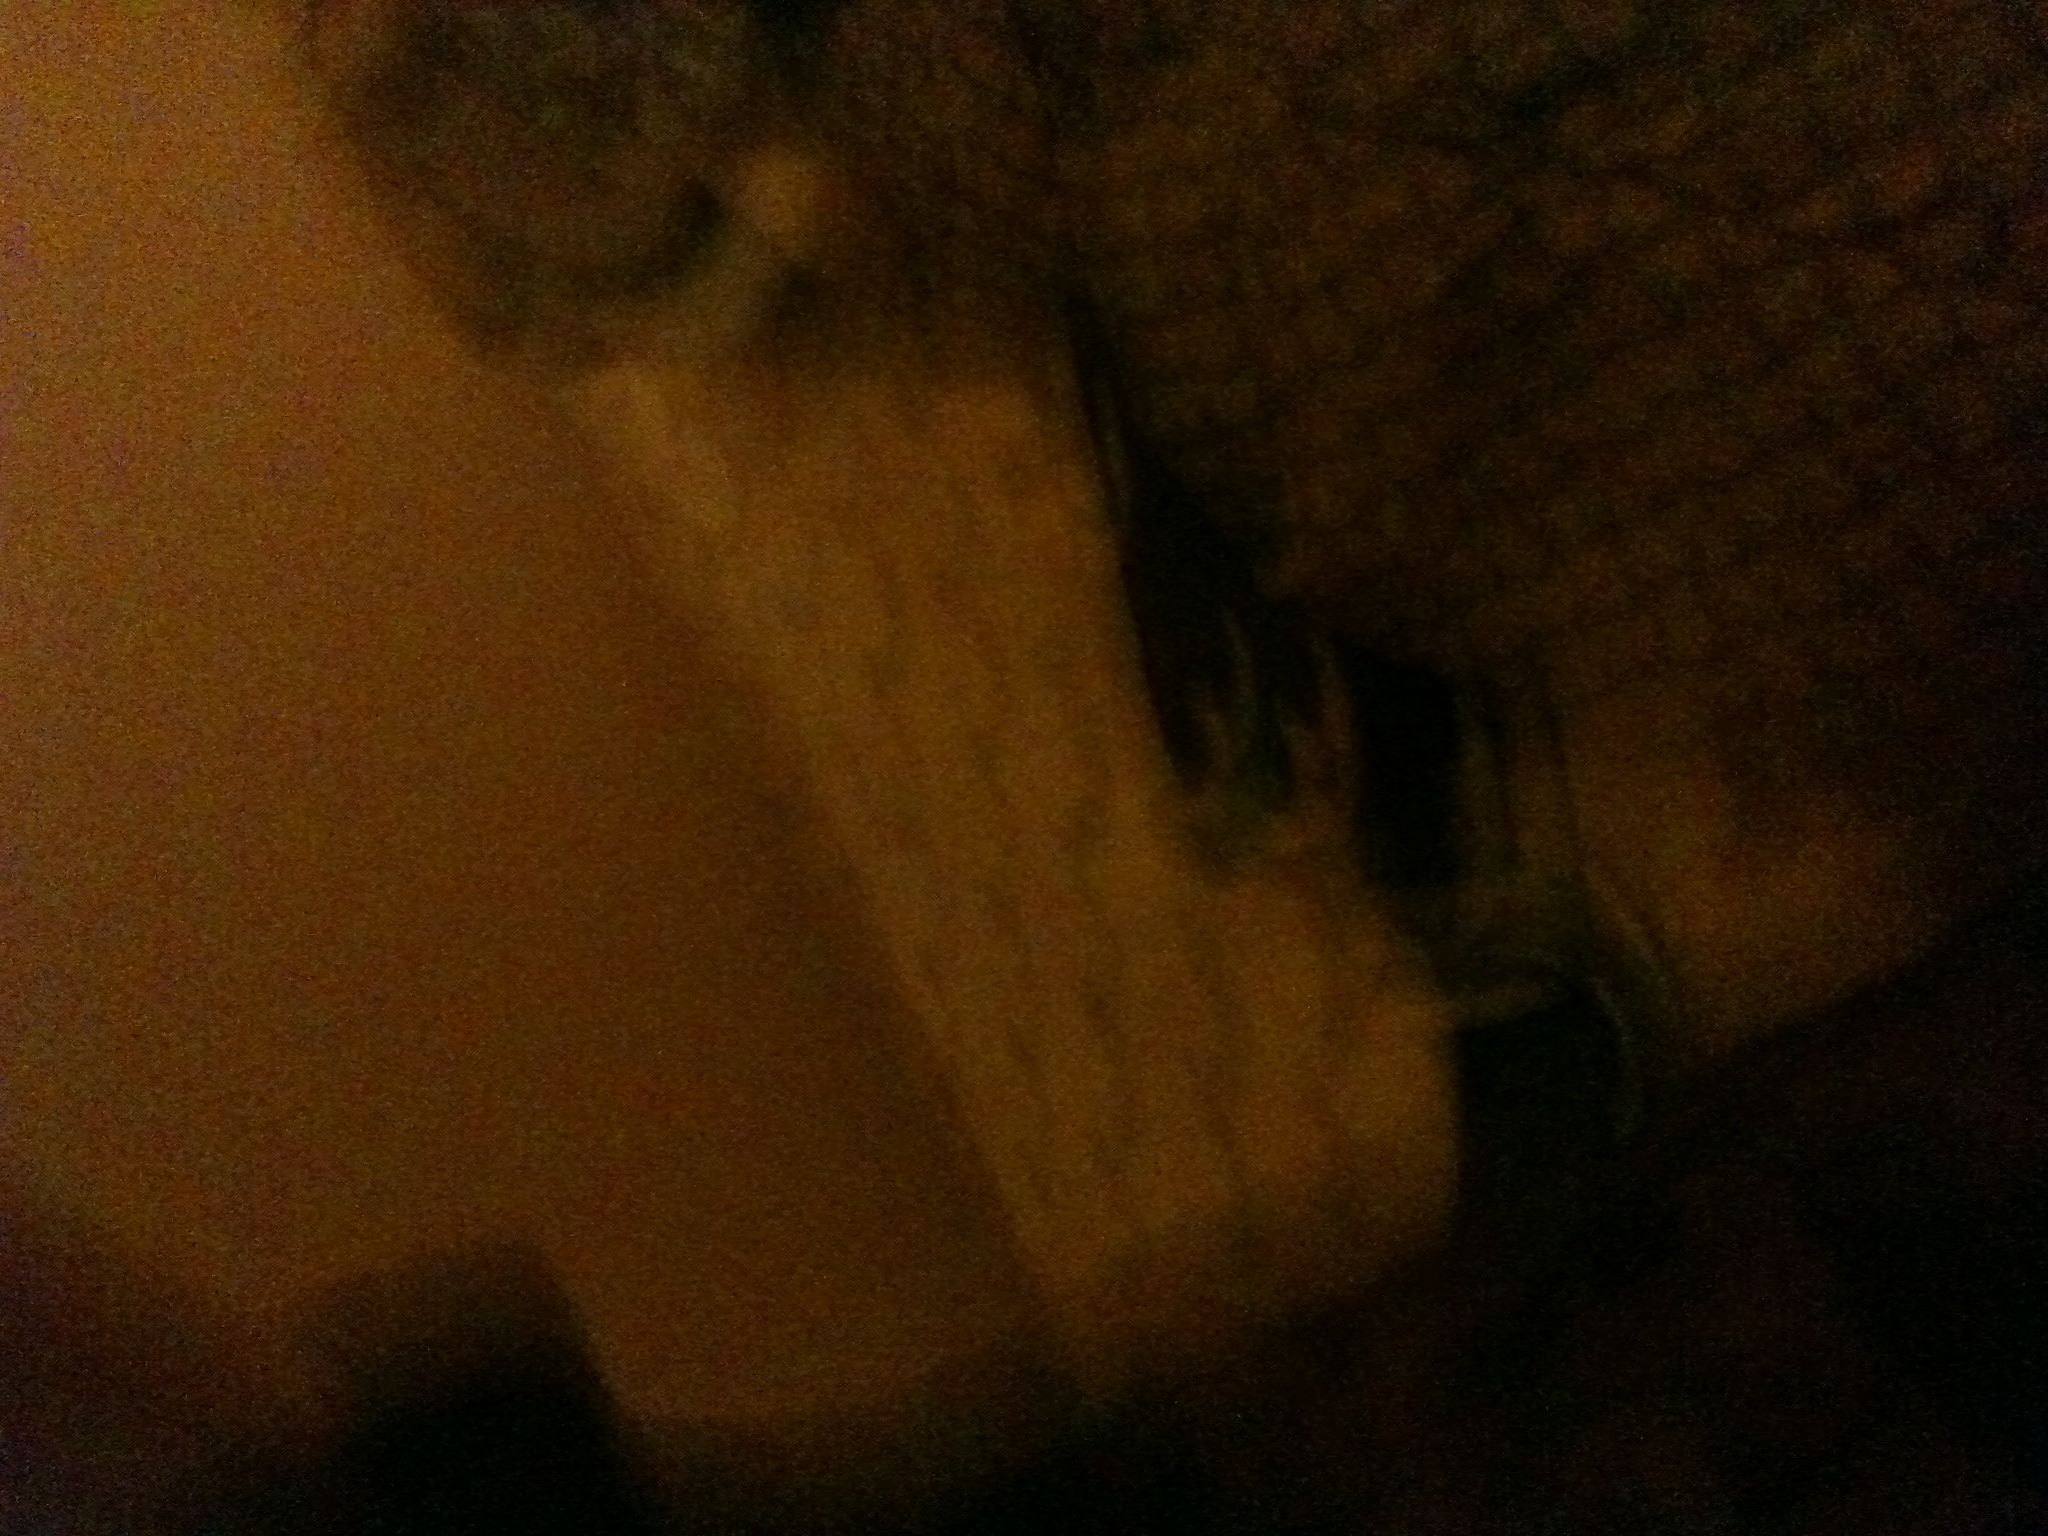Question: What color is my shirt and what does it say?
Answer: unanswerable